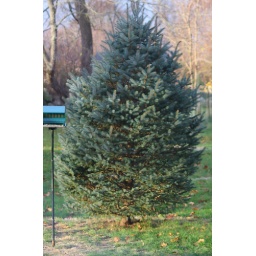
The smallish blue spruce--not too large yet but it allows birds to hide on it and in it.No Invites please.